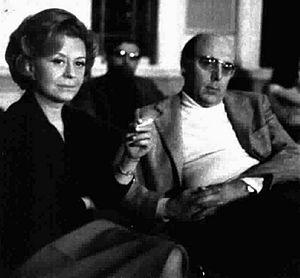
Silverio Blasi, né à Rome le 17 novembre 1921 et mort dans cette ville le 27 avril 1995, est un réalisateur et acteur italien.